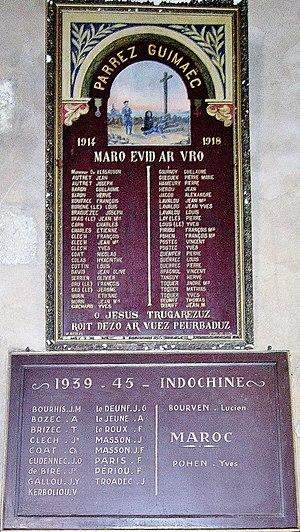
Guimaëc
Guimaëc [gimɛk] est une commune du département du Finistère, dans la région Bretagne, en France. Elle se situe en pays trégorrois.